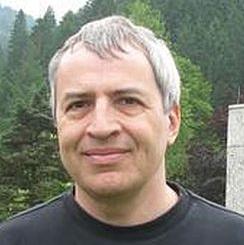
Age: 50